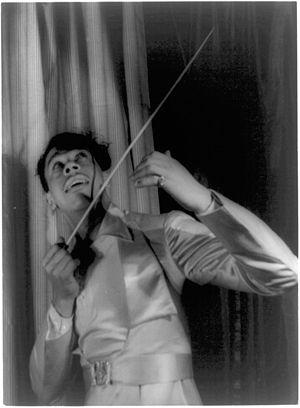
Baltimore a beaucoup contribué à la musique de l'État du Maryland. Une partie des grandes lignes de cette histoire se sont écrites au Concordia Hall et au Lyric Opera House, qui abrite l'opéra de Baltimore et d'autres grandes troupes du spectacle.